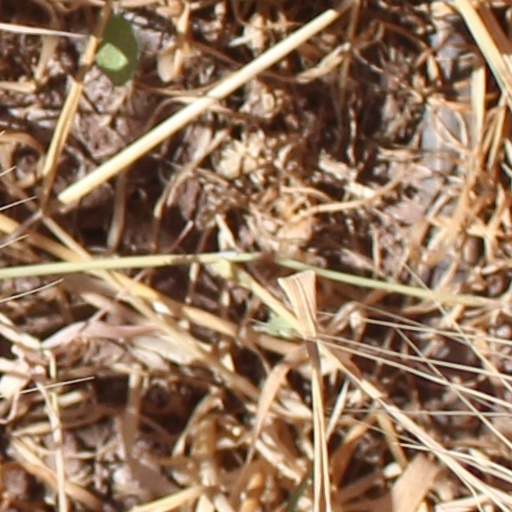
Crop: wheat